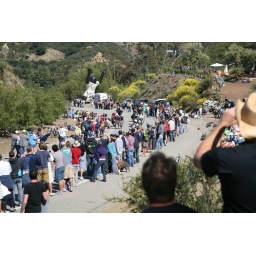
First person to cross the King of the Mountain Finish line in front of Malibu Wines Tasting Room!